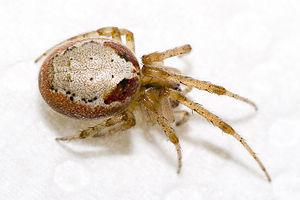
Zygiella atrica est une espèce d'araignées aranéomorphes de la famille des Araneidae et du genre Zygiella.